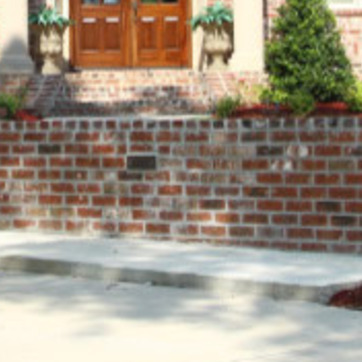
Material: brick